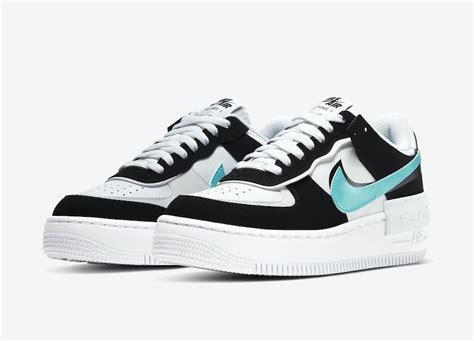
Brand: Nike
Model: Air Force 1 Shadow